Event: Nepal Earthquake
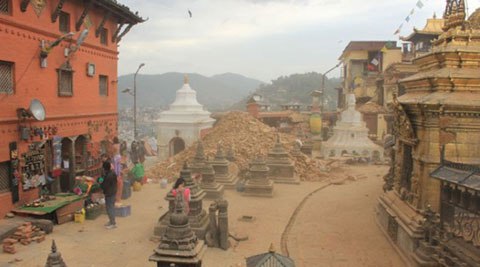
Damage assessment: damage